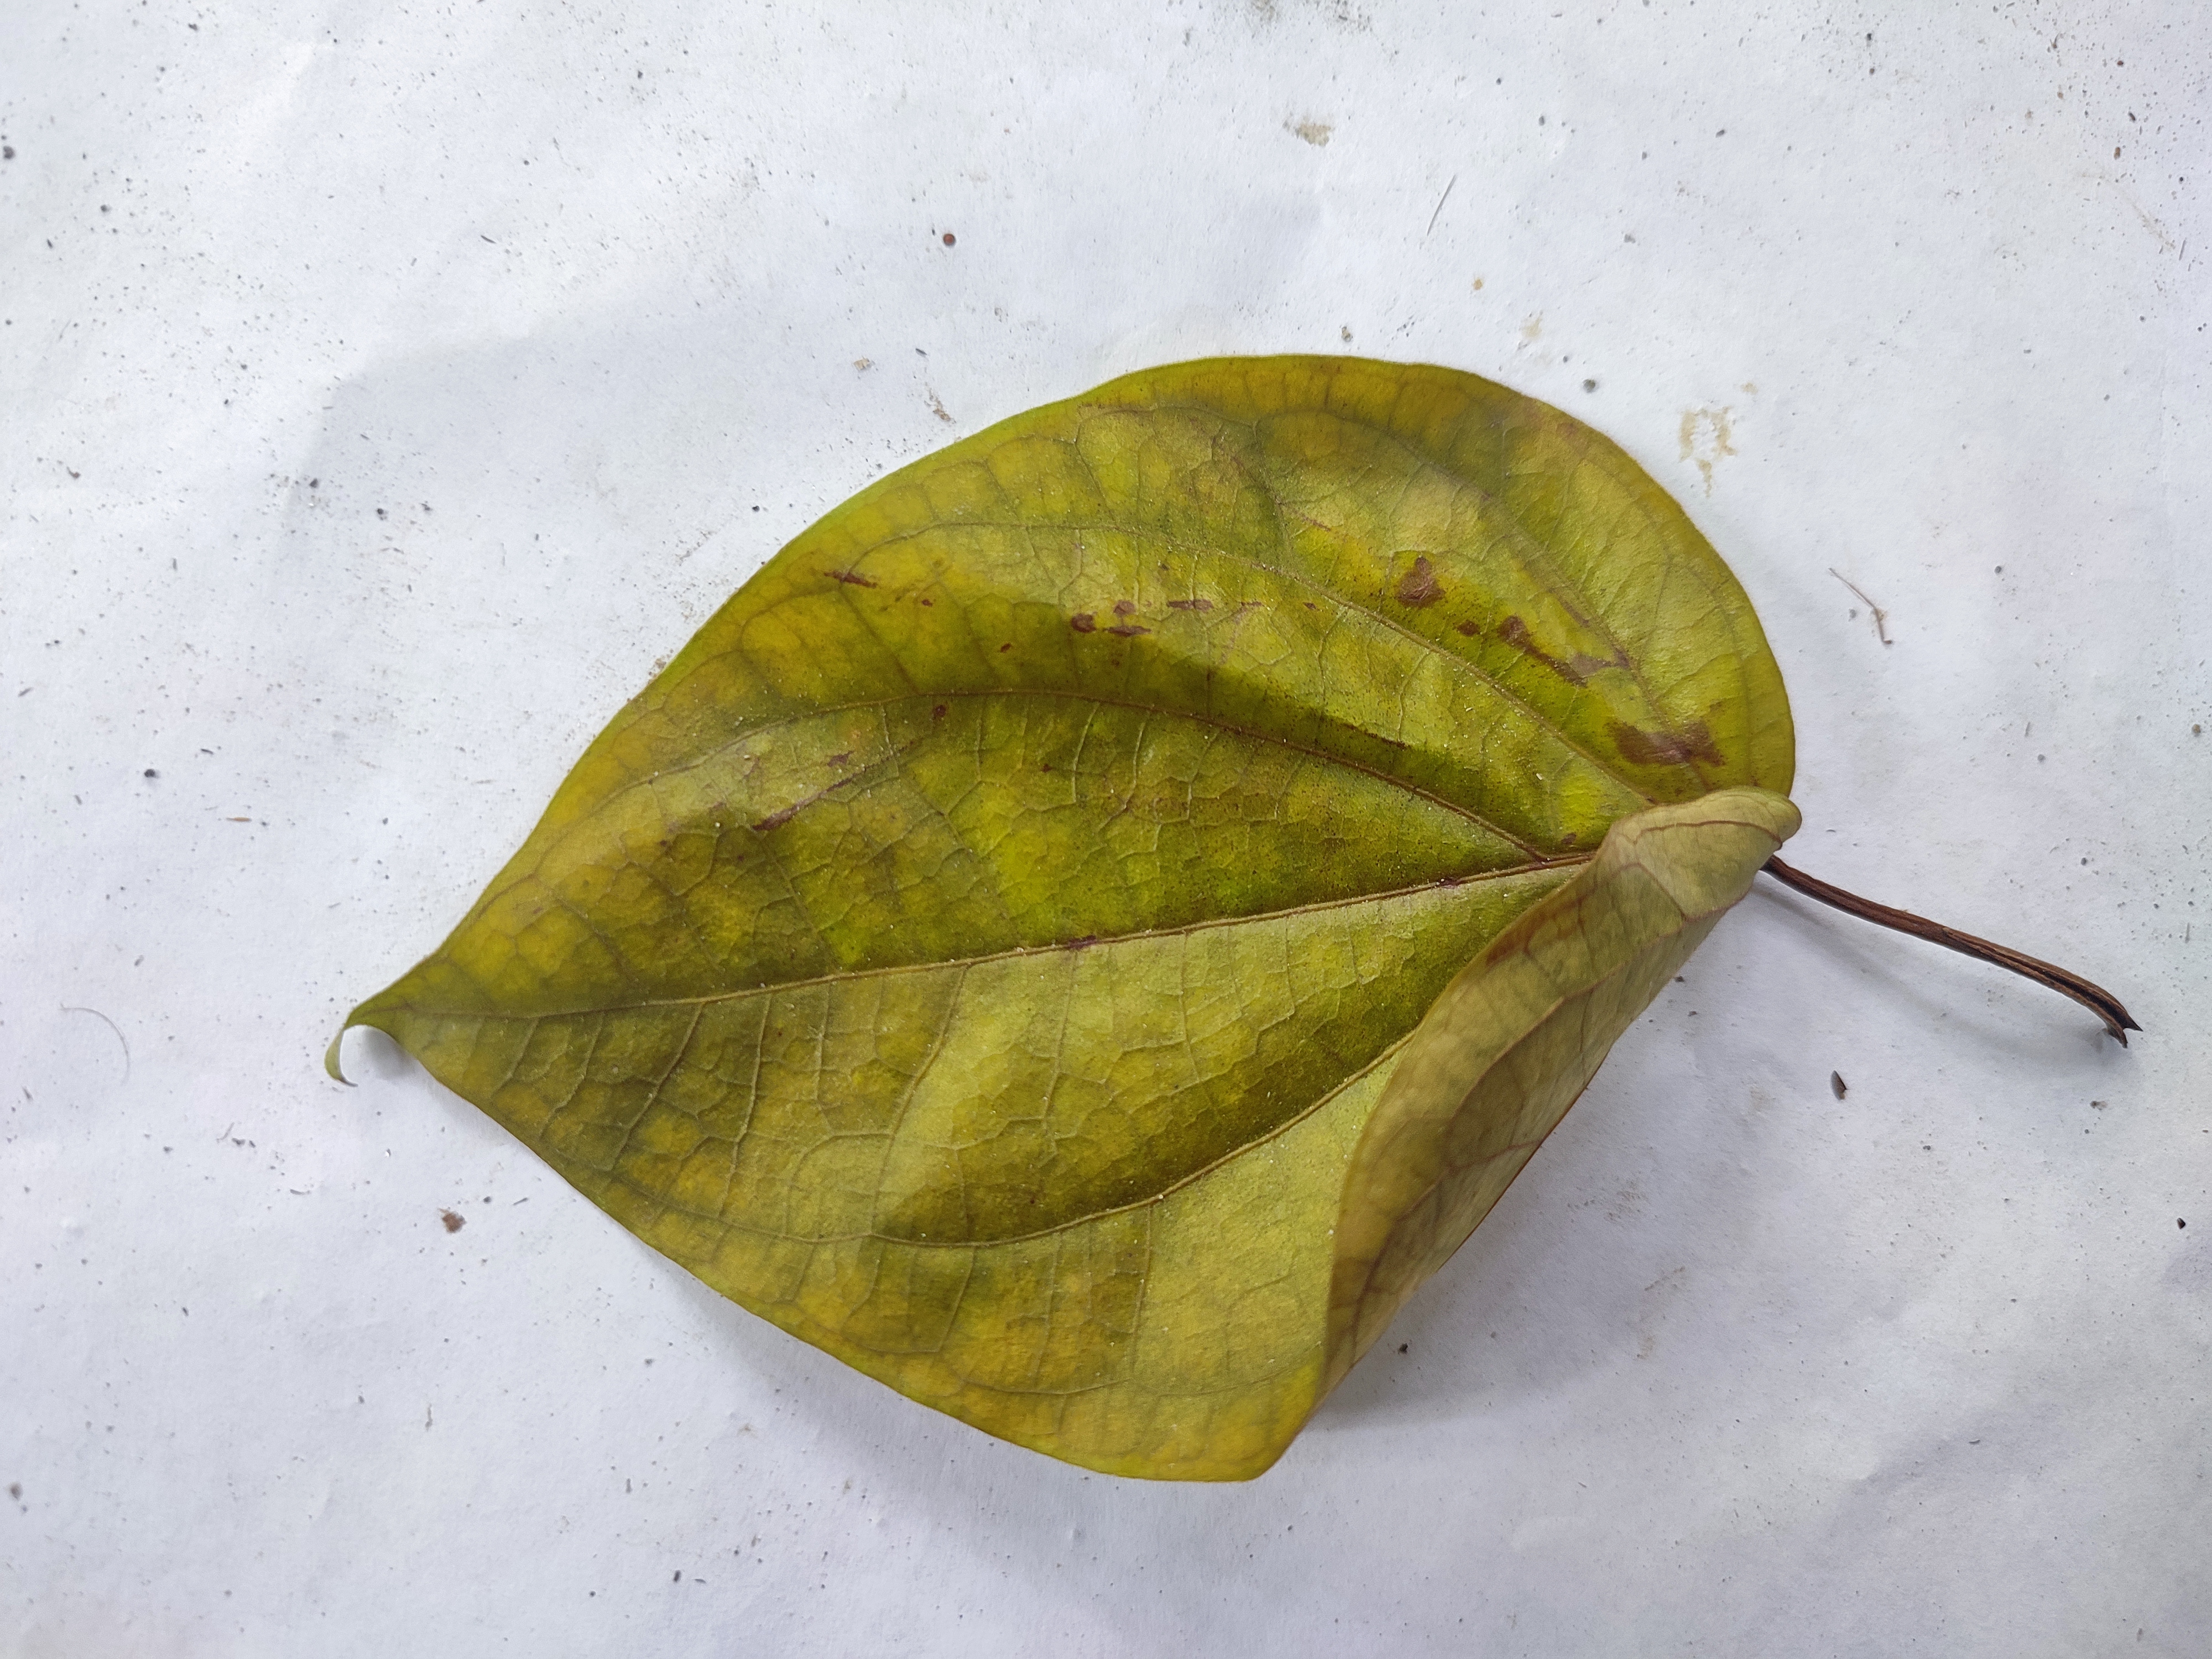
Label: Dried_Leaf